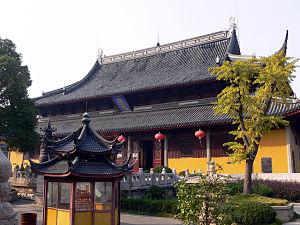
L'architecture sous la dynastie Song s'appuie sur les réussites de ses prédécesseurs. L'architecture chinoise durant la période de la dynastie Song se caractérise par ses pagodes bouddhistes, ses grands ponts en pierre et en bois, ses tombeaux somptueux et l'architecture de ses palais. Bien que les traités architecturaux existent auparavant, cette période de l'histoire de la Chine voit fleurir un certain nombre de travaux plus matures, décrivant les dimensions et les matériaux. Ils sont également mieux organisés. En plus des exemples de construction encore existants, les illustrations et dessins de l'architecture Song qui ont été publiés dans des livres aident également les historiens à comprendre les nuances architecturales de cette période.